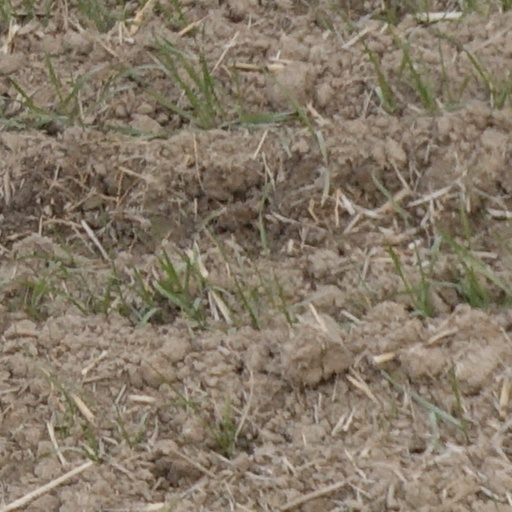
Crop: wheat